Princess Adelheid of Hohenlohe-Langenburg

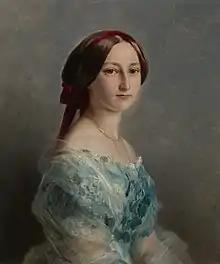
<a href="https%3A//www.rct.uk/collection/search%23/1/collection/405002/princess-adelaide-of-hohenlohe-langenburg-1835-1900">Portrait

On September 11, 1856, Adelheid married Frederick VIII, Duke of Schleswig-Holstein. They were parents to seven children: